Hugh Wirth

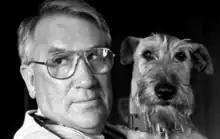

Hugh John Wirth (9 September 1939 – 5 February 2018) was an Australian veterinarian and animal welfare advocate in Victoria, Australia. In March 2011 he celebrated 30 years as the resident vet on 774 ABC Melbourne.